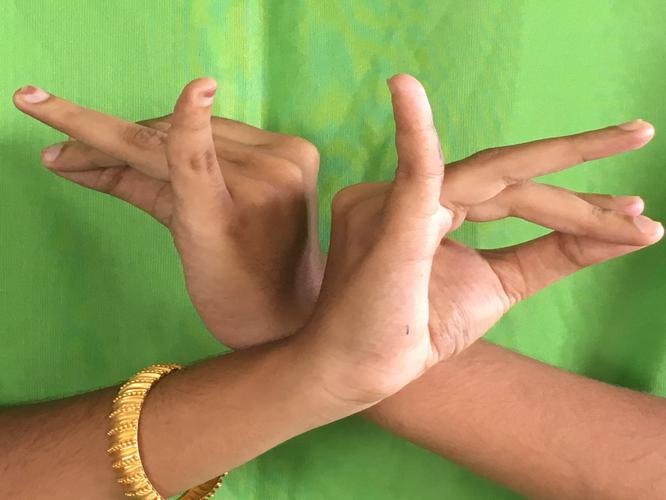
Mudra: Katakavardhana
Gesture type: double_hand